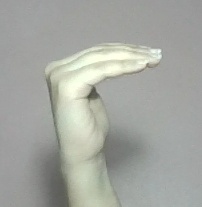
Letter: haa